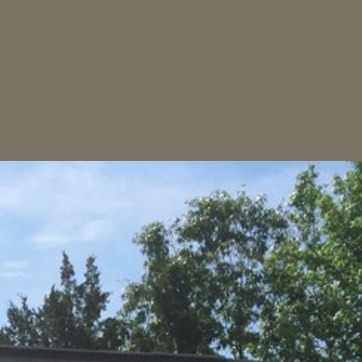
Material: sky